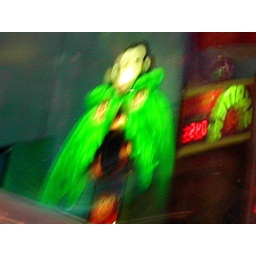
weird monkey in a green cape